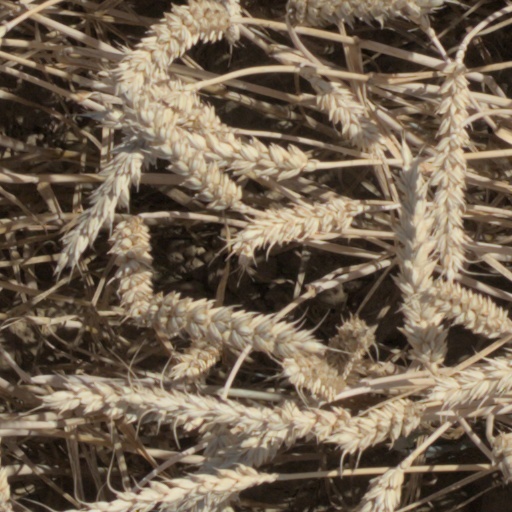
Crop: wheat